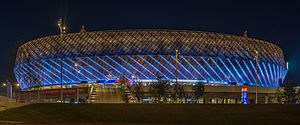
Tele2 Arena / Arkitektur og bygning
Arenaens facade mod syd om aftenen.
Tele2 Arena er en multiarena til sport og koncerter m.v., der er beliggende i bydelen Johanneshov i det sydlige Stockholm. Arenaen har et skydetag, der muliggør arrangementer i arenaen hele året rundt. Tele2 Arena anvendes til bl.a. fodbold, heste-, motor- og issport og koncerter. Arenaen opfylder UEFAs og FIFAs krav til stadions til afvikling af internationale fodboldkampe. Fodboldklubberne Hammarby IF og Djurgårdens IF har Tele2 Arena som hjemmebane. Tele2 arena har også været benyttet af bandyklubben Hammarby, ligesom de svenske bandyfinaler i 2015 og 2016 er blevet spillet i Tele2 Arena.